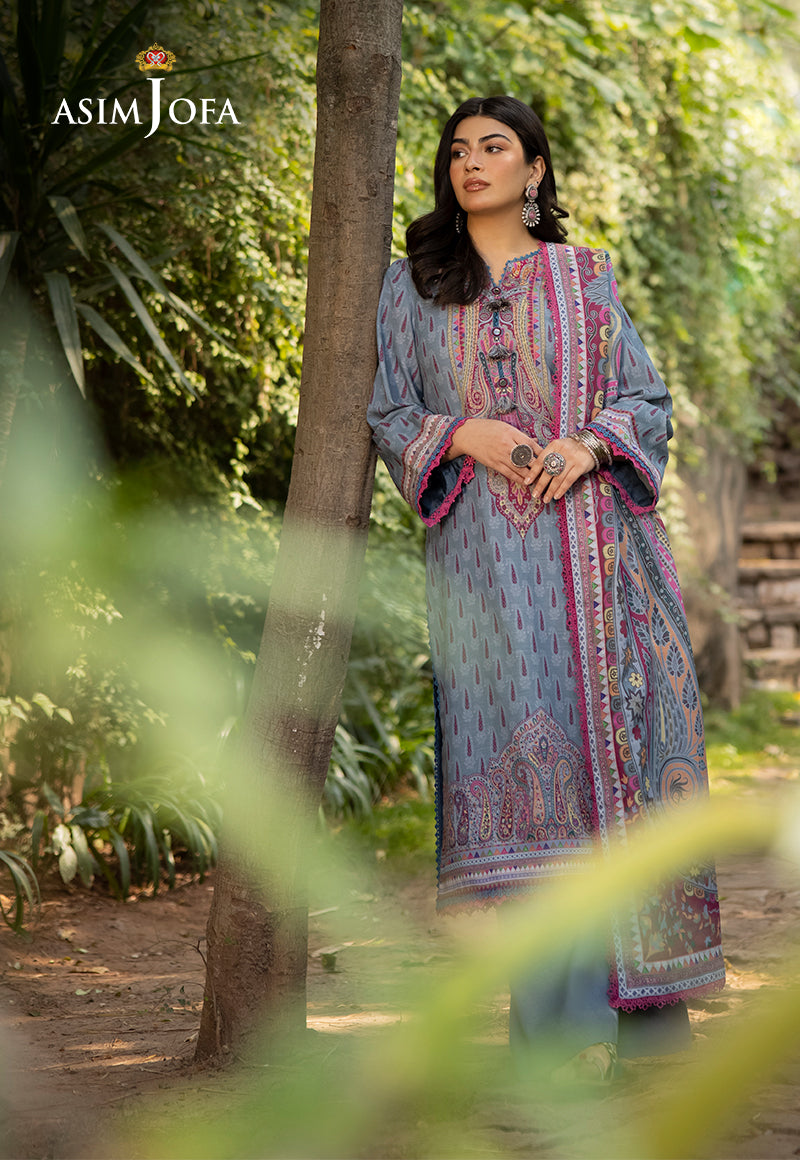
blue multi lawn suit by asma joda